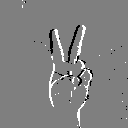
ASL letter: v